Oklahoma State Cowboys and Cowgirls

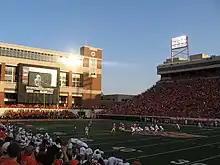
Texas at Oklahoma State University, 2007

Under head coach Henry Iba, the team won back-to-back NCAA national championships in 1945 and 1946. Oklahoma A&M center Bob Kurland was named the NCAA Tournament MVP during their two national championship seasons and became the first player to win the honor two times. In total, the Cowboys have appeared in the NCAA tournament 29 times, including a total of six Final Four appearances. They have won a total of 23 conference championships, with three of those coming in the Big 12.